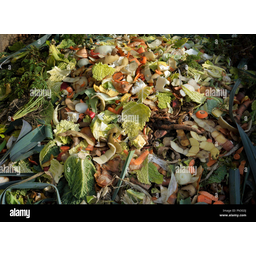
Label: generalcompost